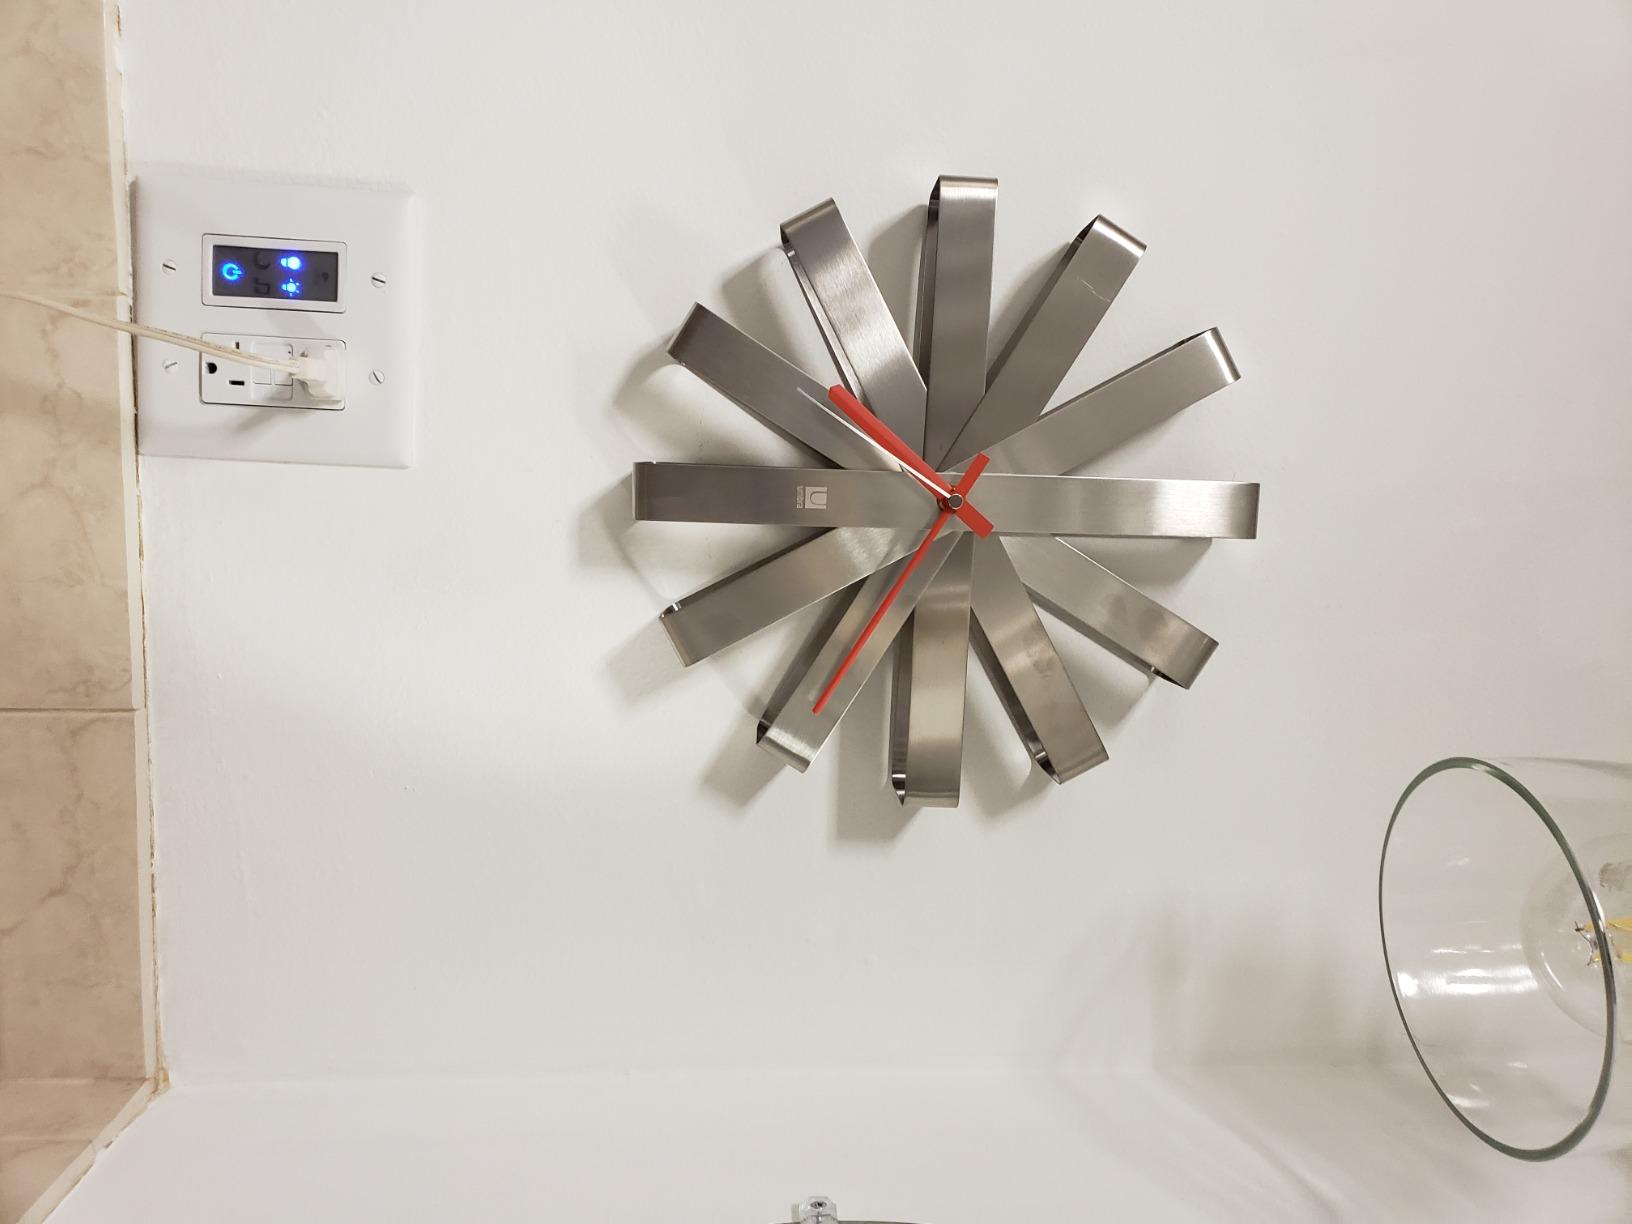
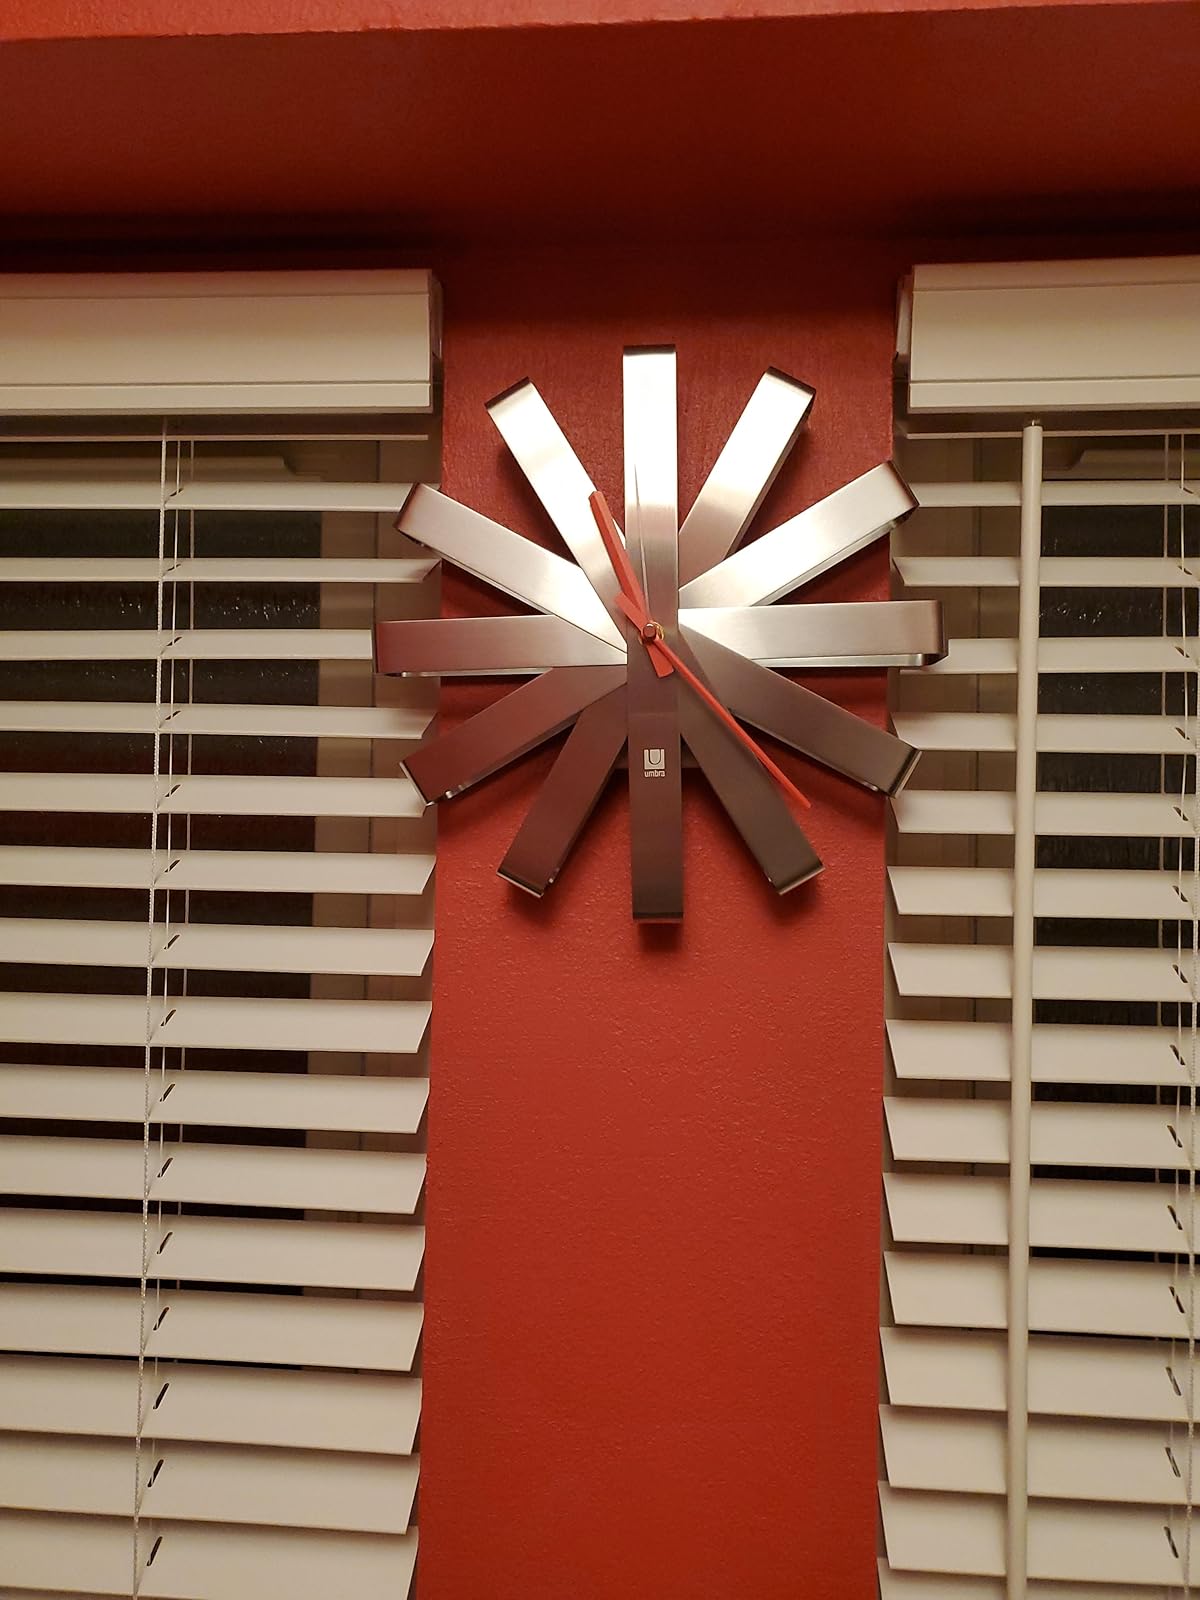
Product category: clock
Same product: yes